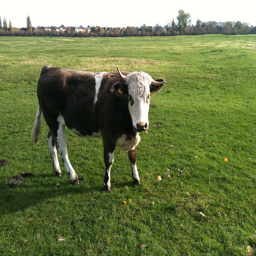
The brown cow with white patches is standing in a field.
The cow is standing in the field all by himself.
A lone cow is looking at the camera in the middle of the field.
A cow standing outside in a grassy area in a field.
a cow in a large open field with trees in the background